Pavel Ubri

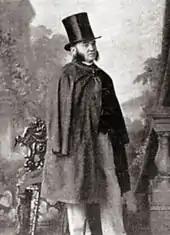
Pavel Ubri

Graf Pavel Petrovich Ubri (1820–1896) was a diplomat for the Russian Empire.